Katherine Amelia Towle

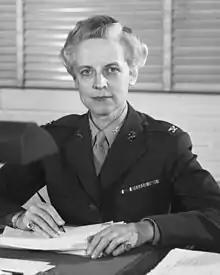
Katherine A. Towle, 1st Director of the Women Marines

Colonel Katherine Amelia Towle (April 30, 1898 – March 1, 1986) was the second director of the United States Marine Corps Women's Reserve (USMCWR) and the first director of Women Marines.